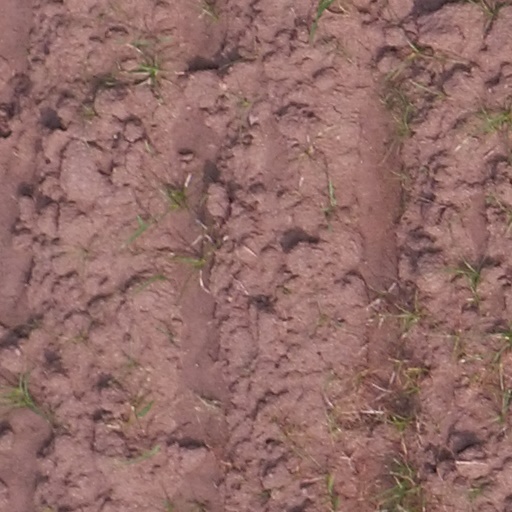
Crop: maize; corn